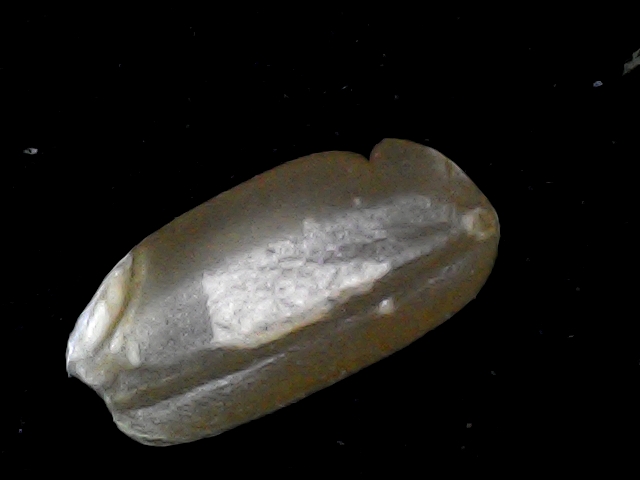
Rice variety: BD76